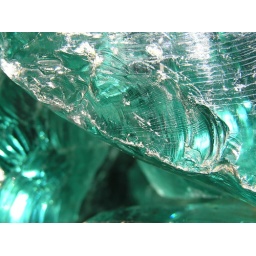
These large fragments of glass were used to construct the walls of a maze in Northumberland National Park in the UK.